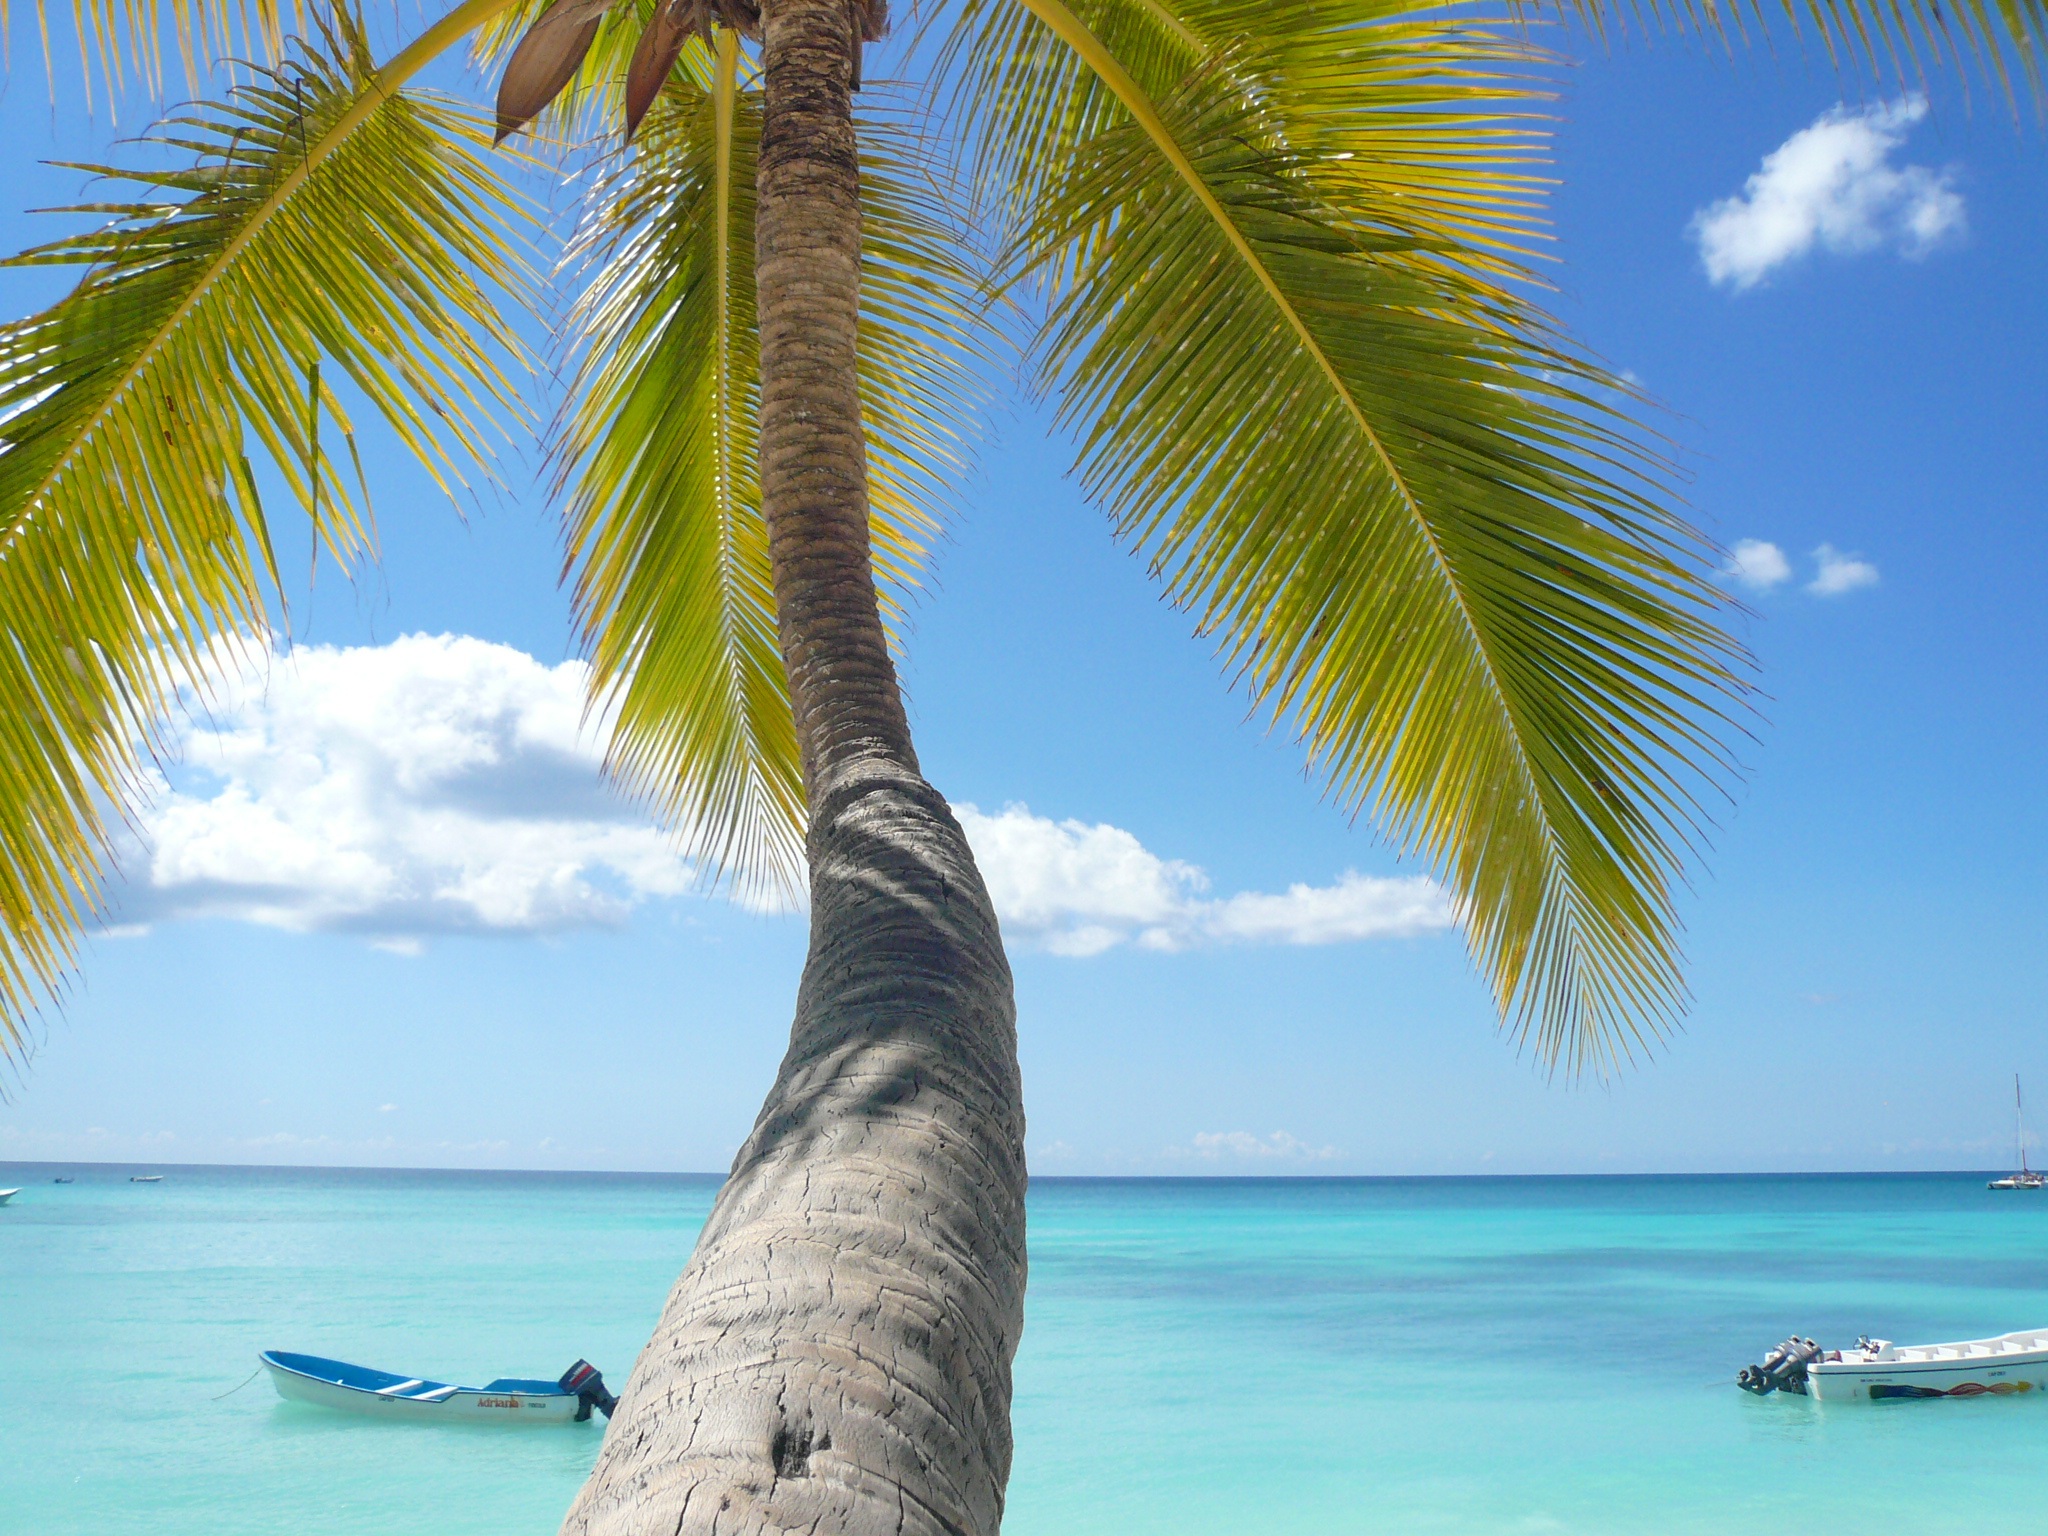
beach, sea, tree, ocean, plant, sky, vacation, travel, palm, tropical, holiday, lagoon, bay, island, blue, caribbean, tropics, sea view, woody plant, arecales, palm family